Jessie Newbery

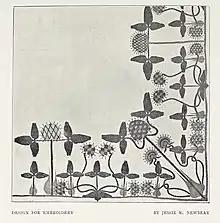
Image published in The Studio vol 12 (1898)

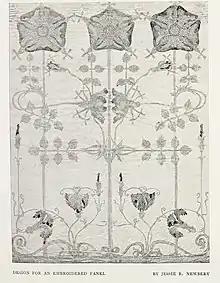
Design for an embroidered panel by Jessie Newbery. The Studio vol 12 (1898)

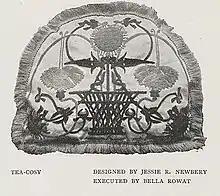
Tea Cosy designed by Jessie Newbery and Bella Rowat from The Studio vol 15 (1899)

Jessie Newbery (28 May 1864 – 27 April 1948) was a Scottish artist and embroiderer. She was one of the artists known as the Glasgow Girls. Newbery also created the Department of Embroidery at the Glasgow School of Art where she was able to establish needlework as a form of unique artistic design. She married the director of the Glasgow School of Art, Francis Newbery, in 1889.